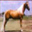
Label: horse